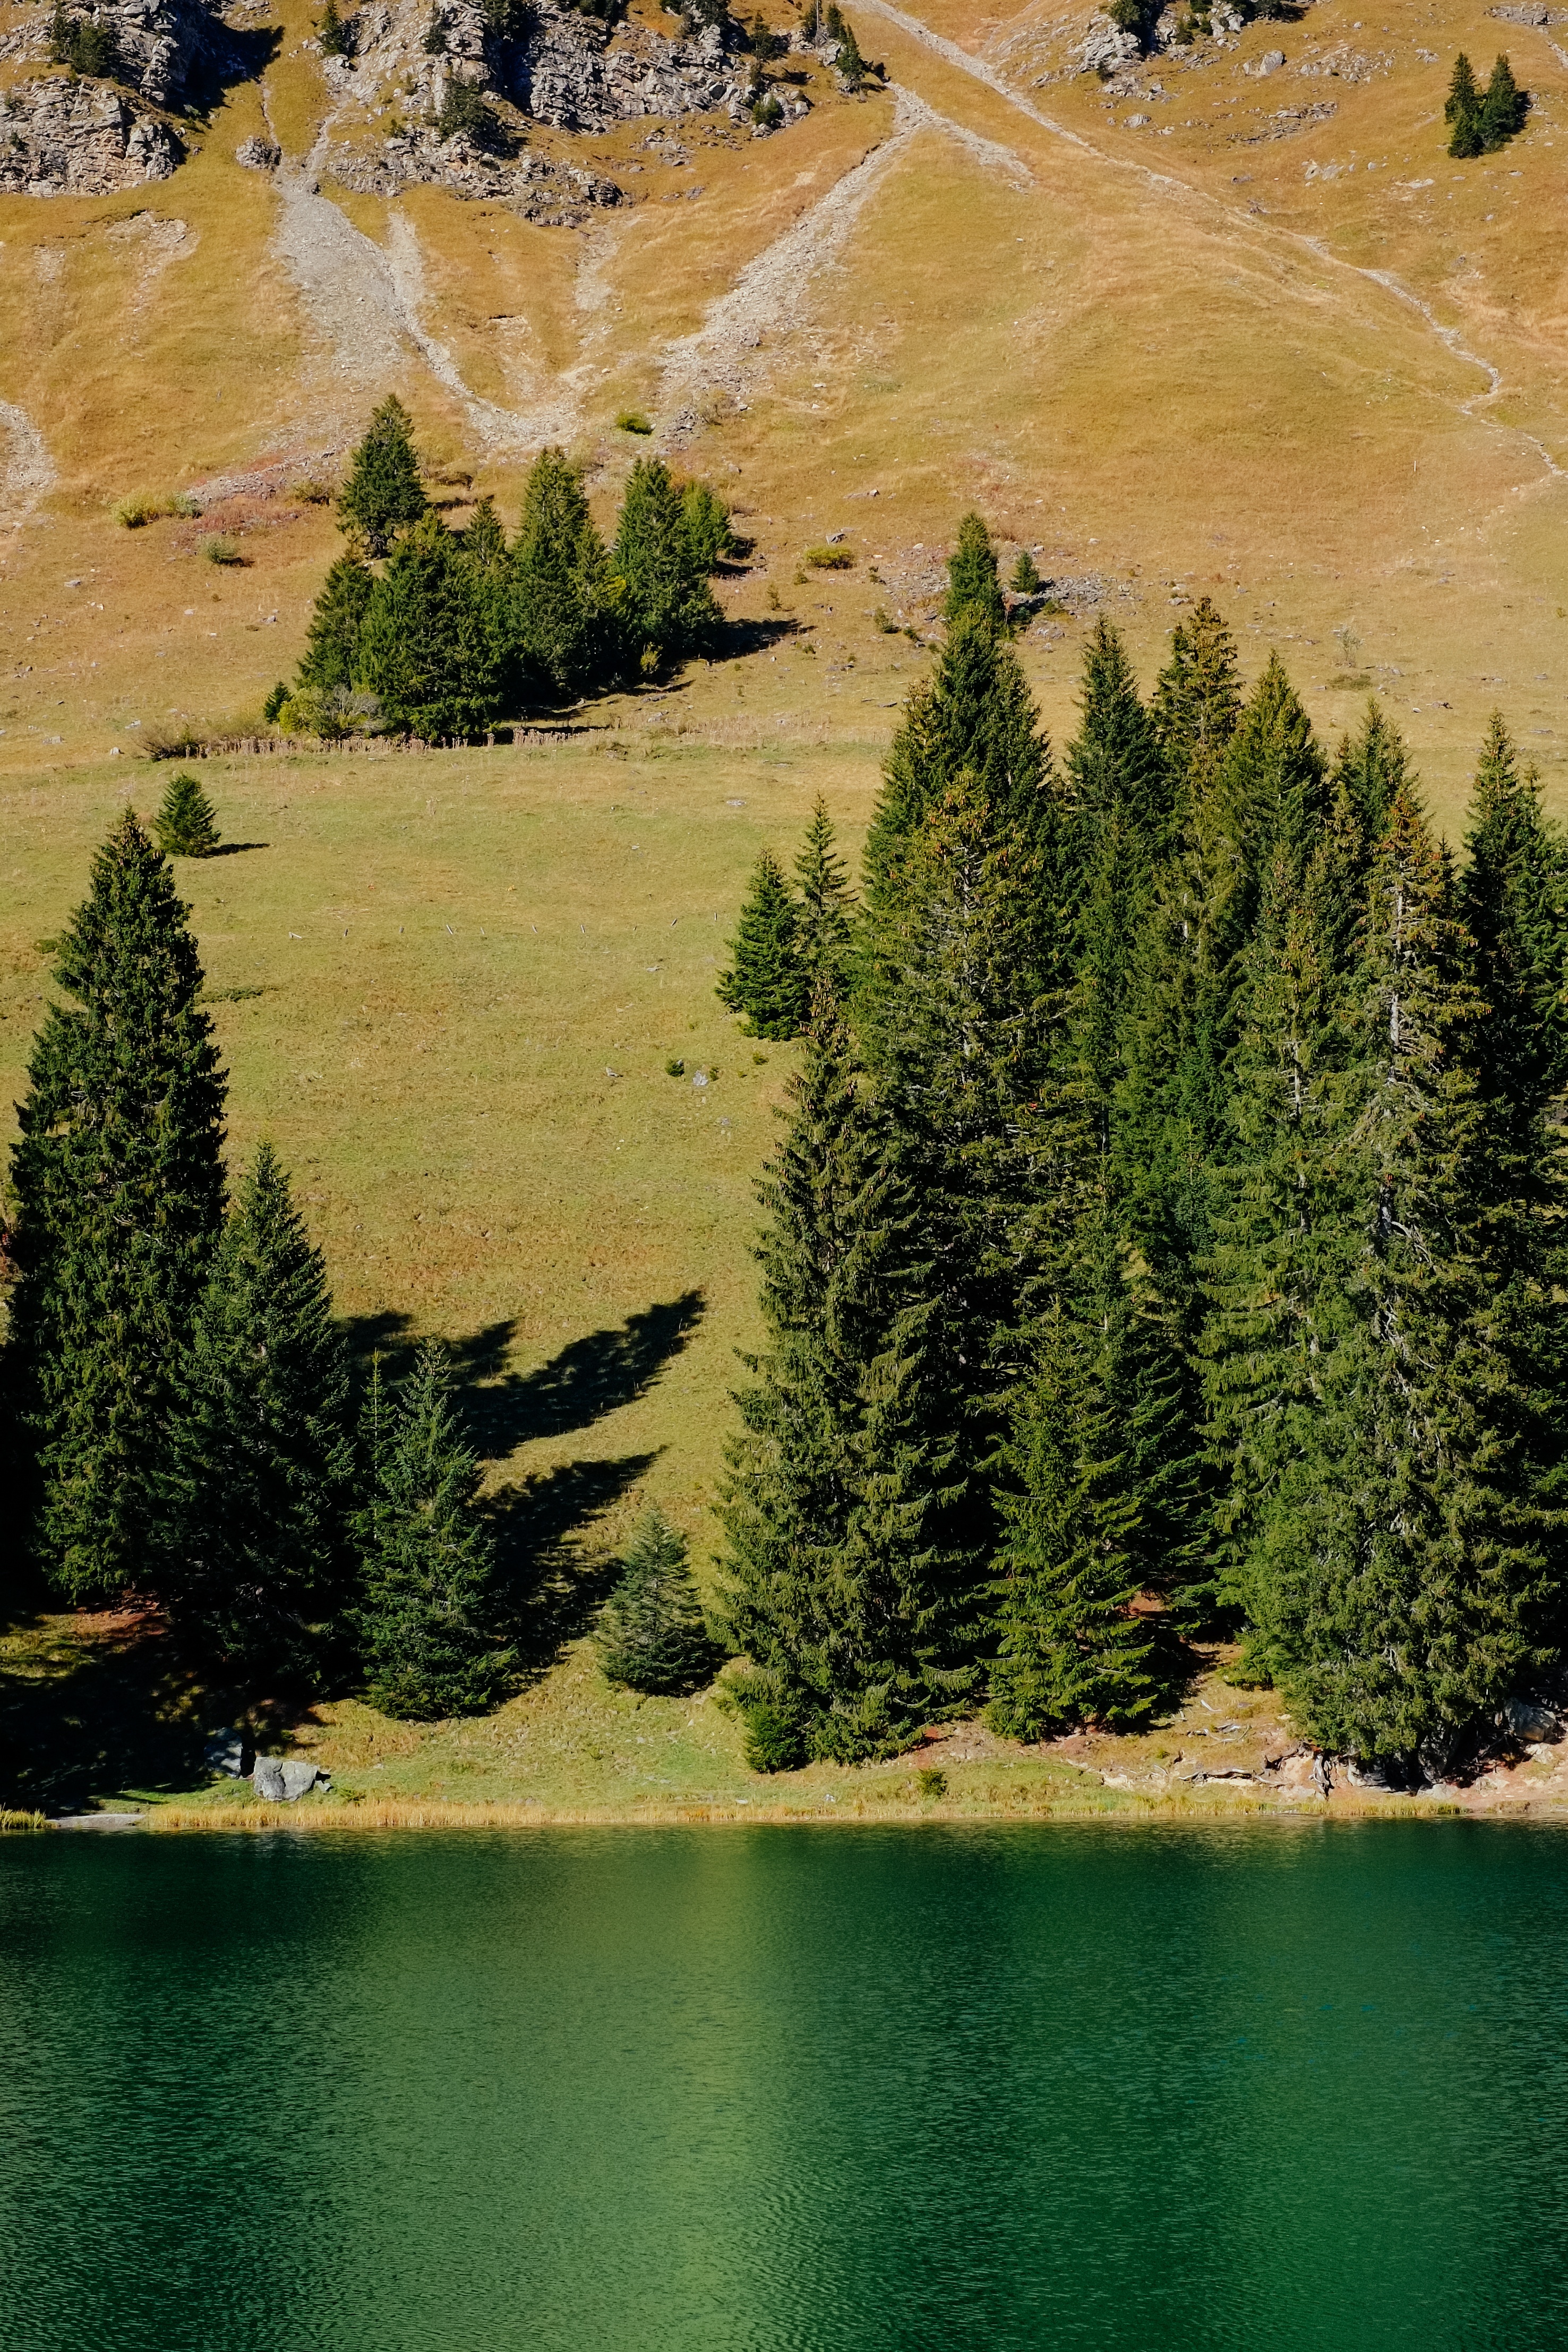
landscape, tree, water, nature, outdoor, wilderness, mountain, leaf, lake, valley, summer, pond, environment, green, reflection, autumn, alpine, reservoir, lakeside, ecology, trees, mountains, highlands, woody plant, mountainous landforms